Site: brandenburg
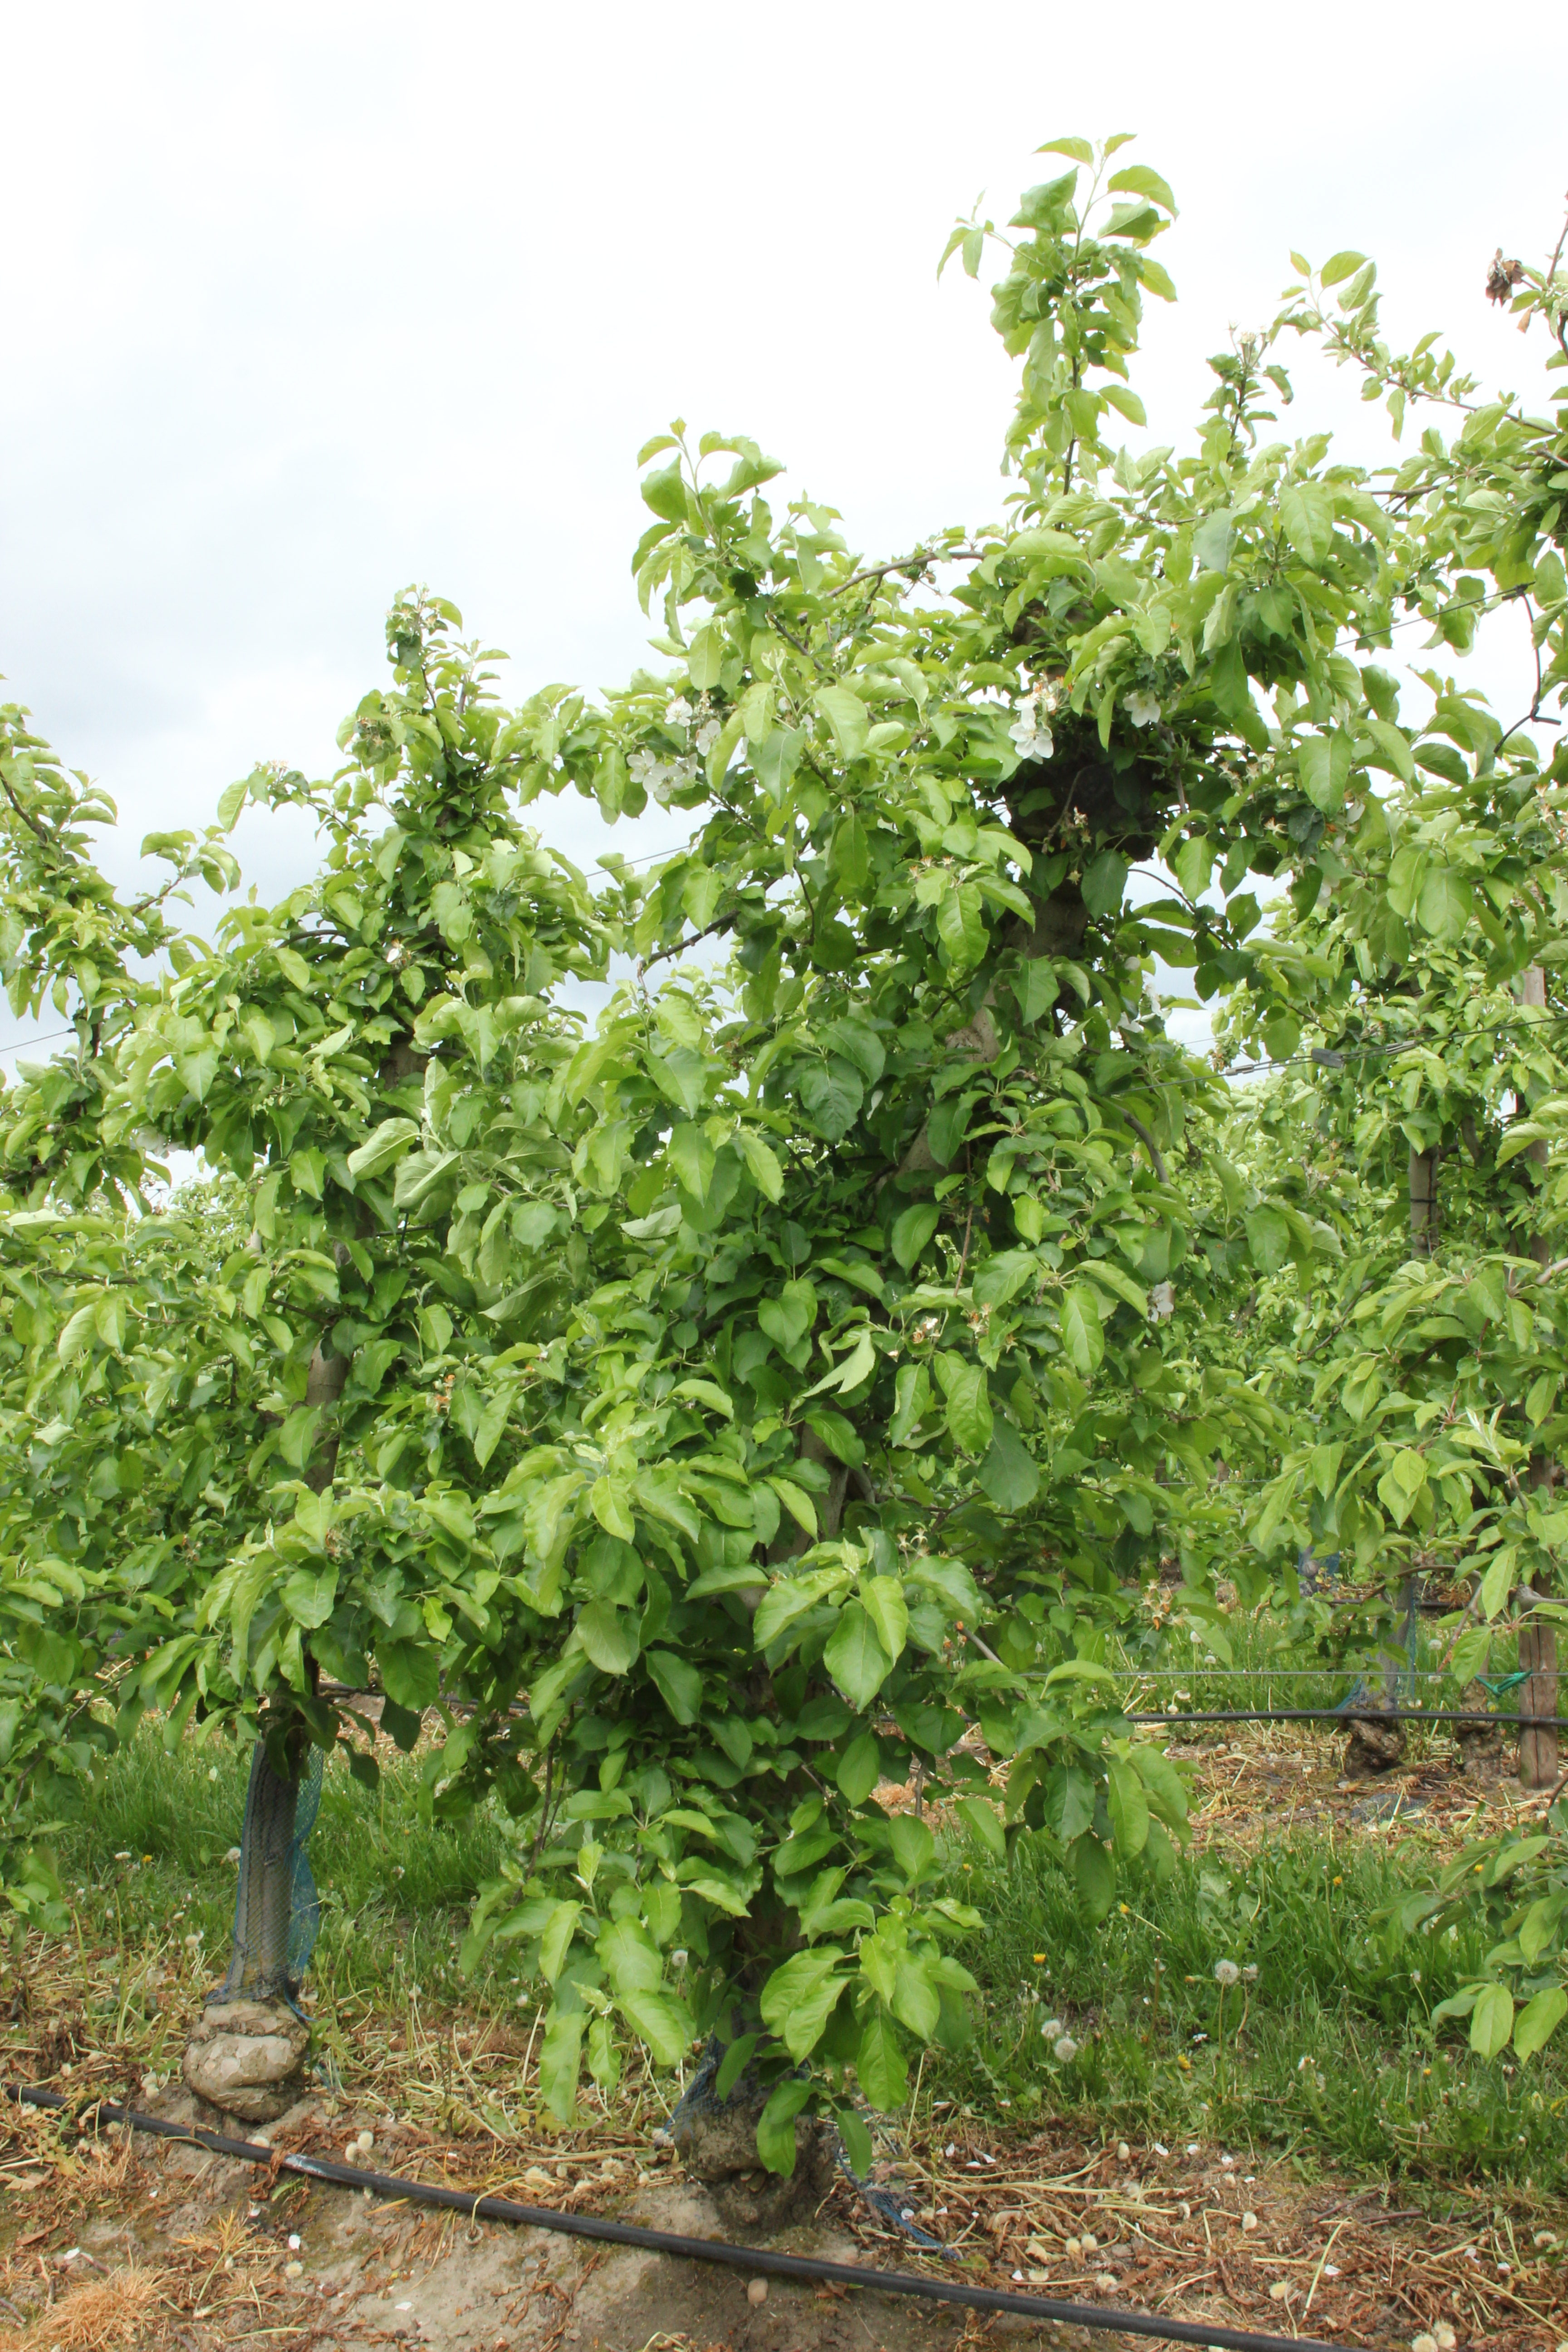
Growth stage (BBCH 67): Flowering